Robert Broom

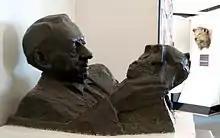
Bust of Robert Broom and Mrs. Ples

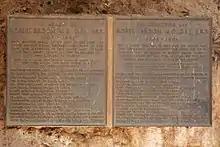
Memorial plaque at the Sterkfontein caves

Robert Broom is commemorated in the scientific name of a species of Australian blind snake, "Anilios broomi", the Triassic archosauromorph reptile "Prolacerta broomi", the rhinesuchid amphibian "Broomistega", the Permian dicynodont "Robertia broomiana" and millerettid "Broomia" and the aloe plant species "Aloe broomii".